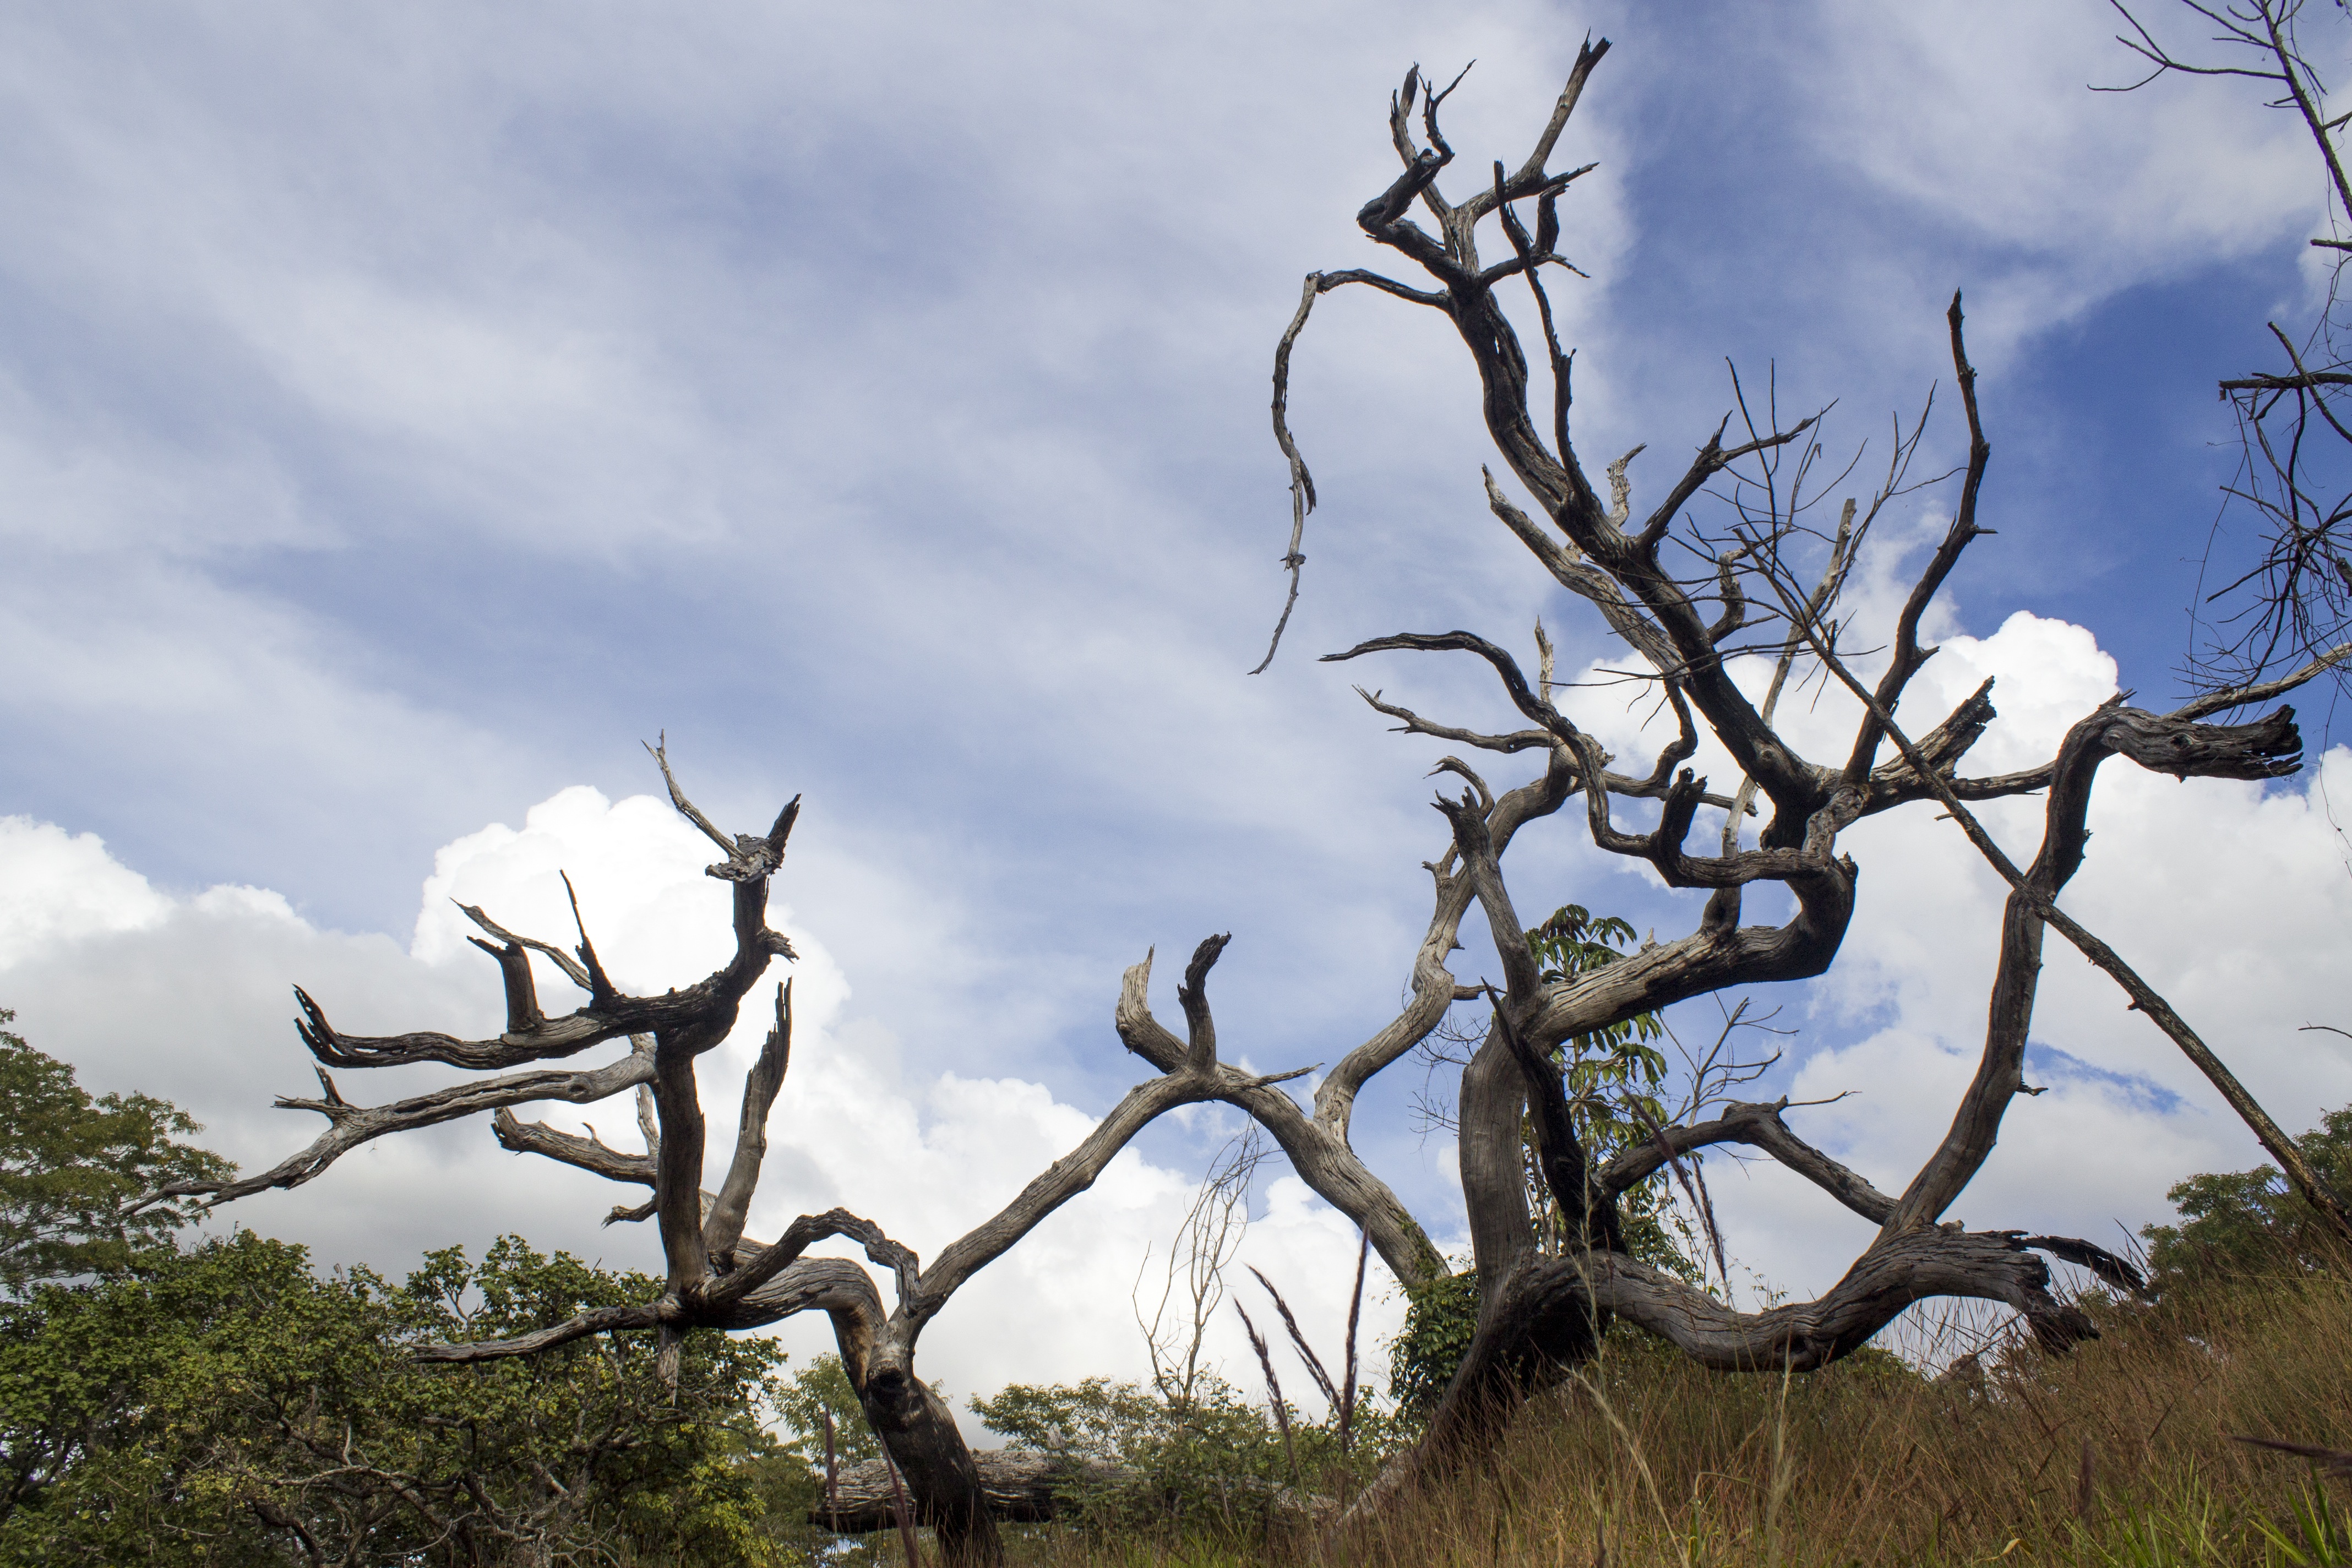
tree, nature, branch, plant, sky, wood, flower, wind, trunk, natural, dead tree, flora, savanna, clouds, branches, ecosystem, woody plant